Vancouver International Airport

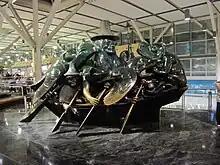
Bill Reid's "The Jade Canoe"

In preparation for the 2010 Winter Olympics, YVR completed a $1.4-billion multi-year capital development plan, which included a four-gate expansion to the International Terminal Wing, completed in June 2007. Two of the four new gates are conventional wide-bodied gates and two can accommodate the Airbus A380. The international terminal addition includes interior design elements intended to represent British Columbia, including a stream in a pathway and fish and jellyfish tanks.